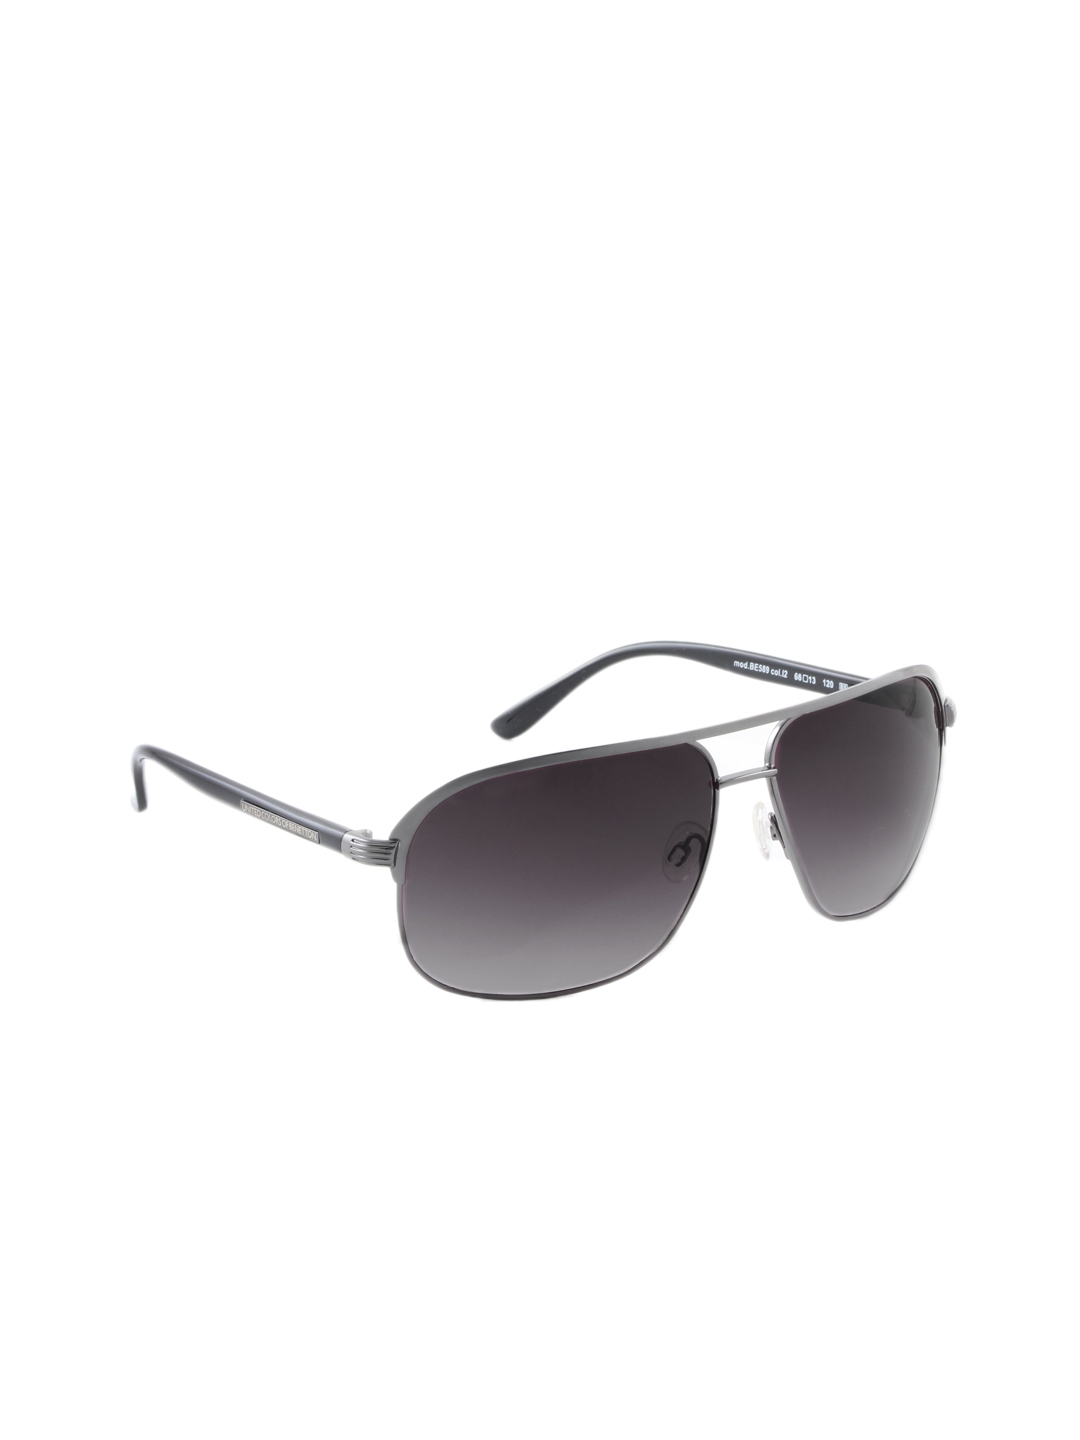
United Colors of Benetton Men Black Sunglasses
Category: Accessories / Eyewear / Sunglasses
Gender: Men
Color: Black
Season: Winter 2016
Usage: Casual